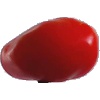
Label: Tomato 2